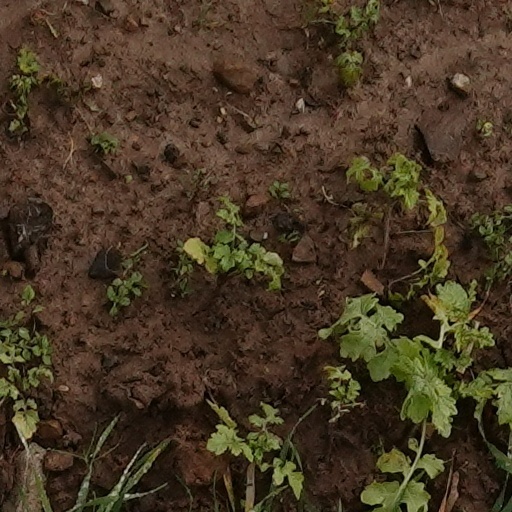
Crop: wheat